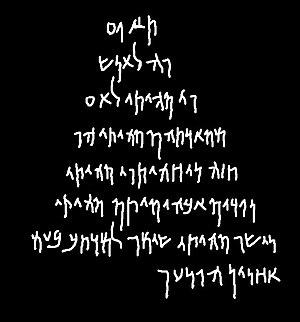
L'inscription araméenne de Lampaka aussi appelée inscription araméenne de Pul-i-Darunteh, est une inscription sur rocher de la vallée de Laghmân, Afghanistan, écrite en langue araméenne par l'empereur indien Ashoka aux environs de 260 av.J-C. Elle fut découverte en 1932 au lieu-dit de Pul-i-Darunteh. L'araméen ayant été la langue officielle de l'empire achéménide, disparu en 320 av.J-C avec les conquêtes d'Alexandre le Grand, il semble que cette inscription s'adressait directement aux populations de cet ancien empire encore présentes dans le nord-ouest de l'Inde, ou bien aux populations frontalières dont l'araméen restait la langue d'usage.